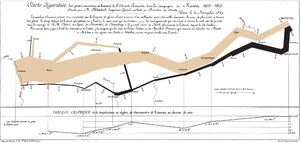
Carte de Charles Minard de 1869 montrant le nombre d’hommes au sein de l’armée de Napoléon lors de la campagne de Russie de 1812, leurs mouvements, ainsi que les températures encontrées lors du retour. Lithographie, 62 x 30 cm